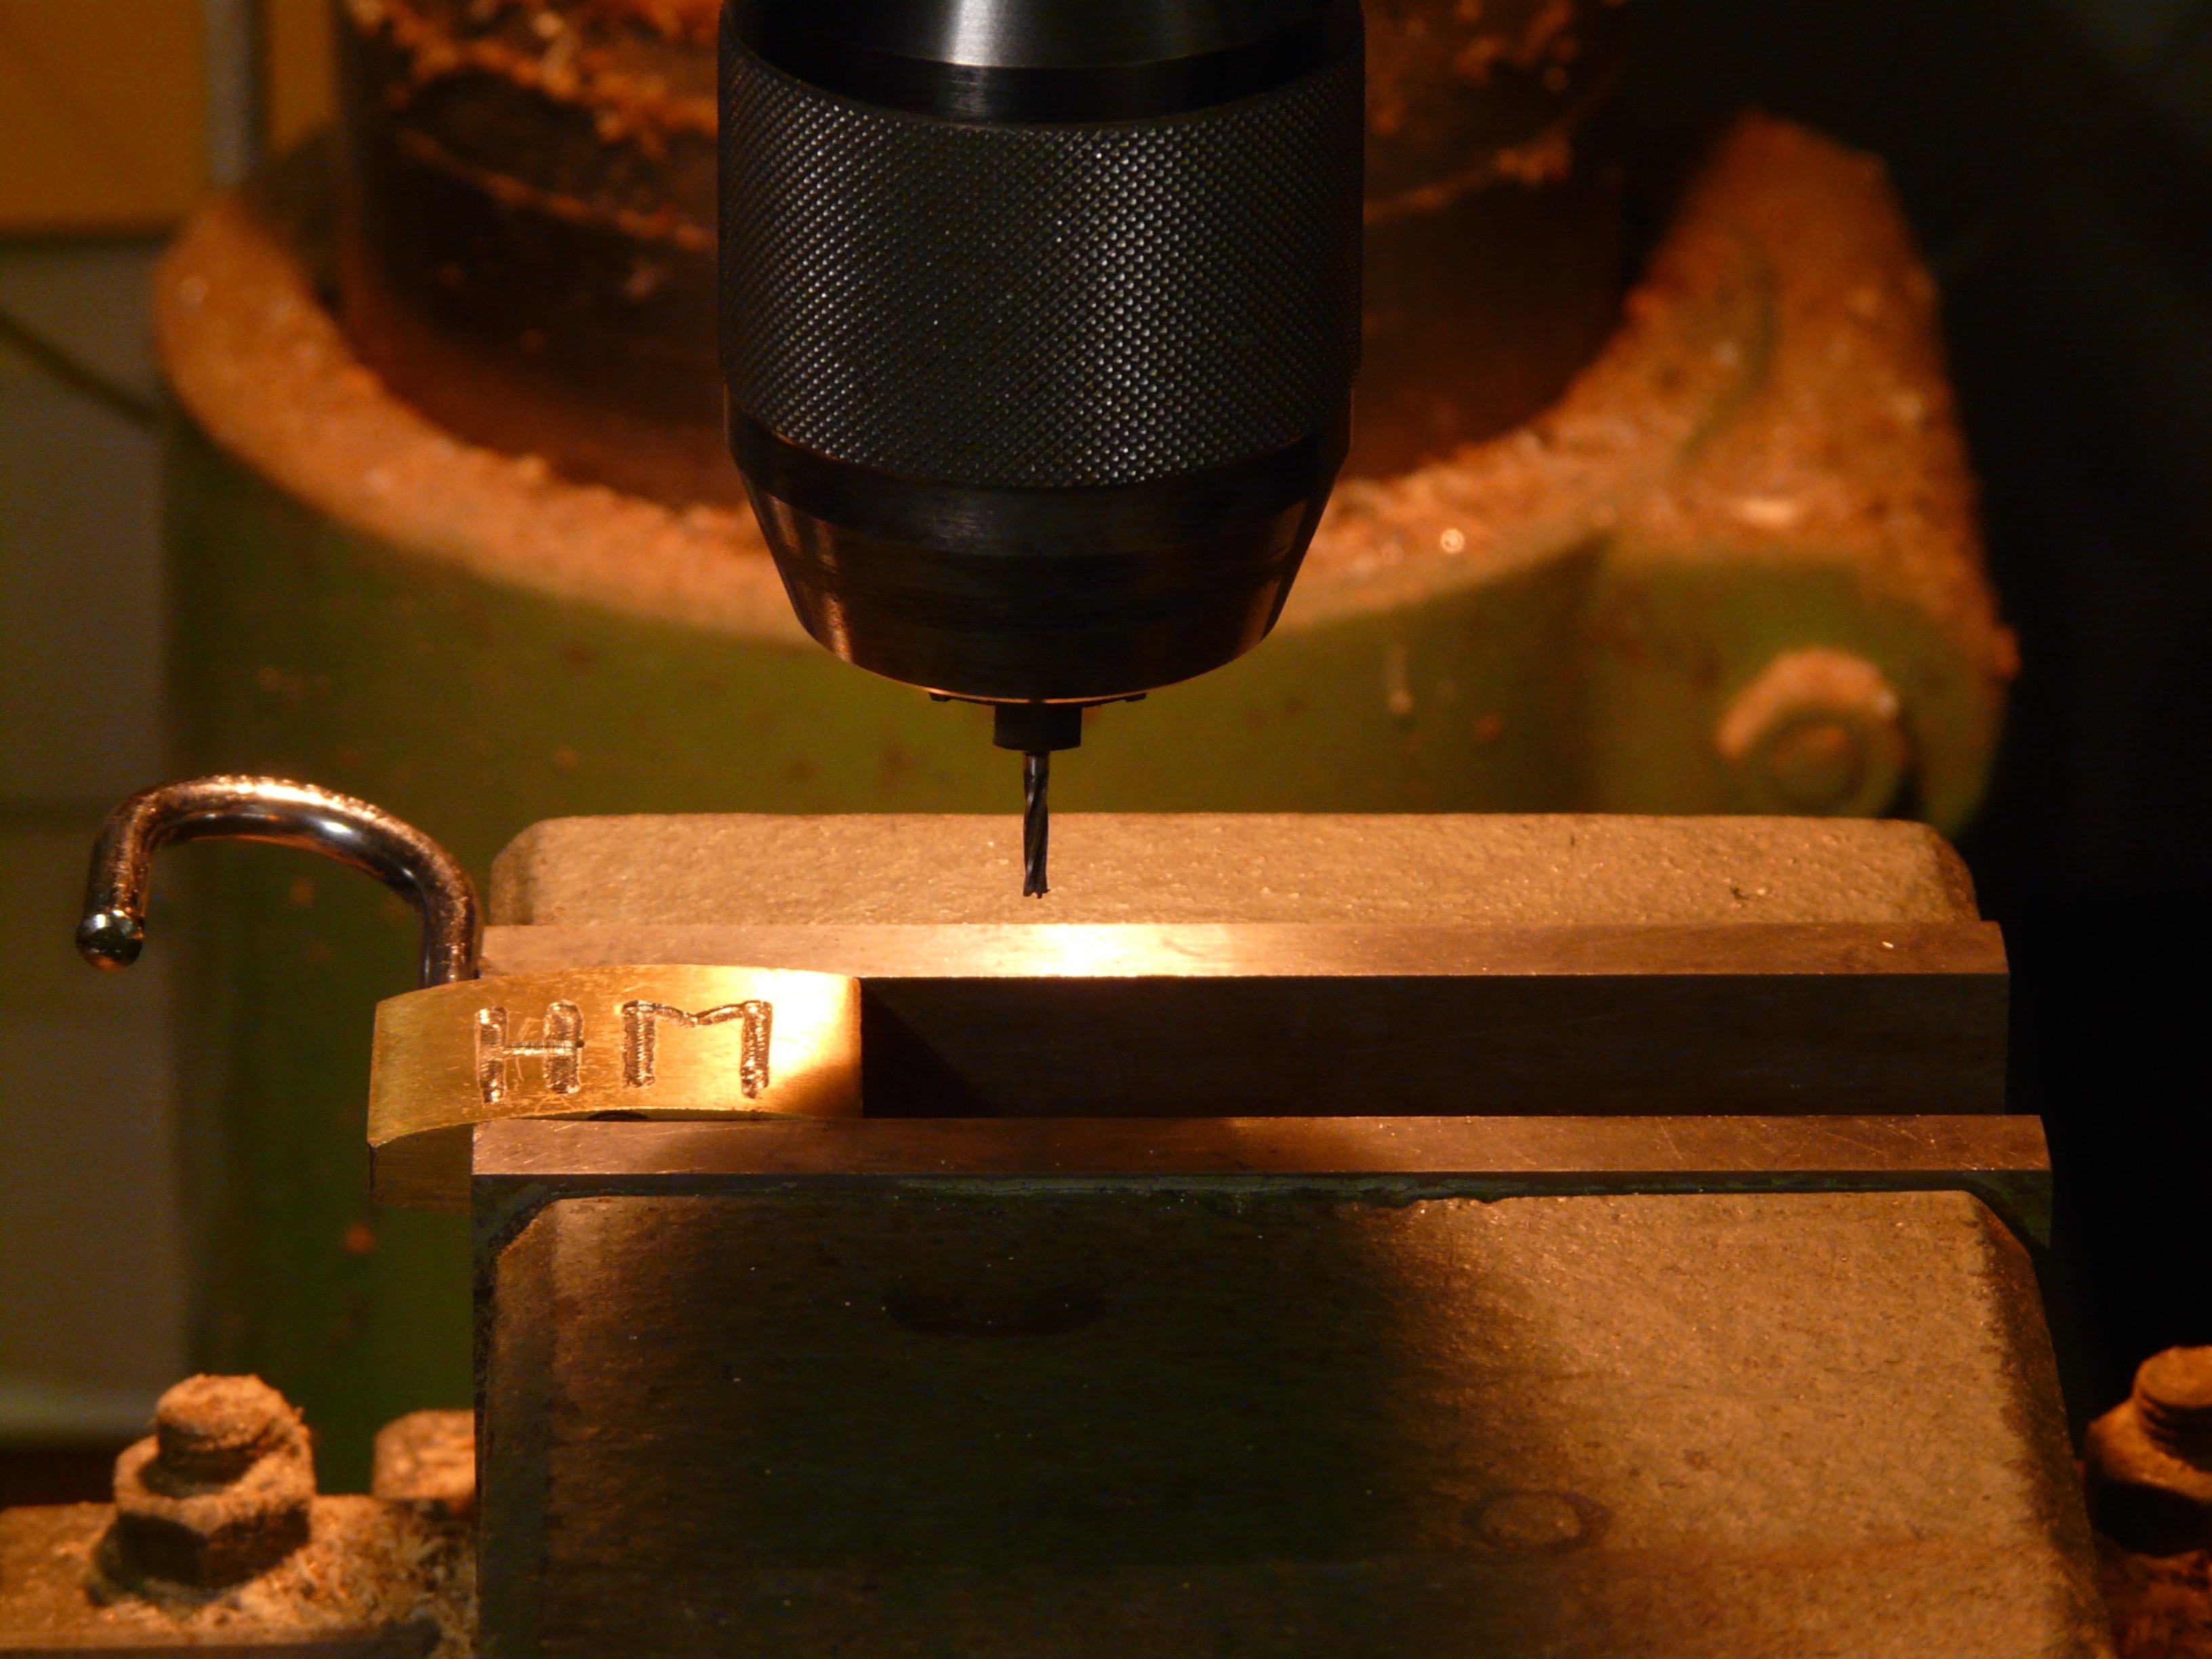
light, wood, tool, workshop, love, metal, castle, drink, lighting, padlock, drill, engraving, drilling, vice, milling, love castle, man made object, milling machine